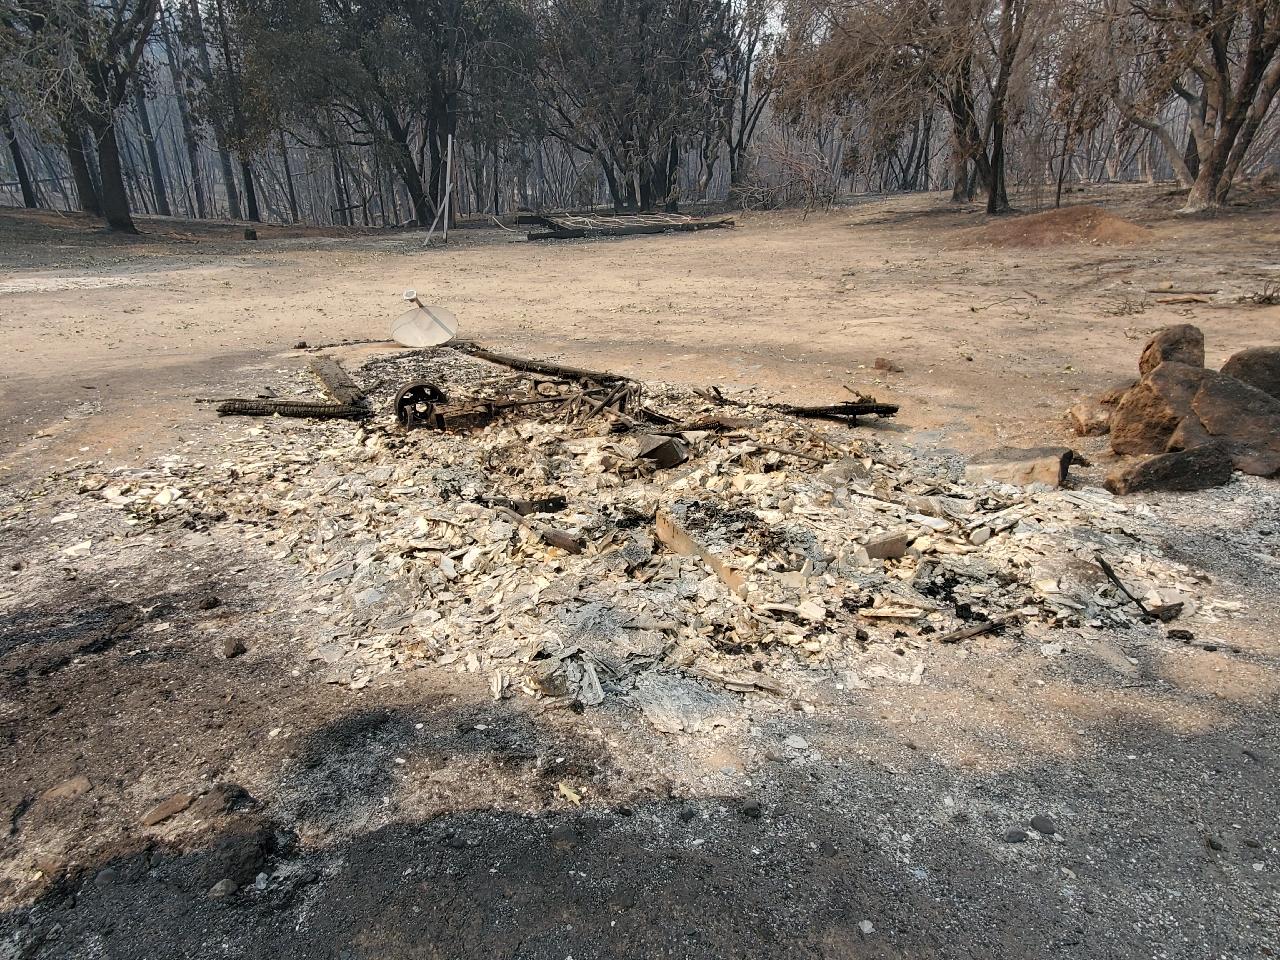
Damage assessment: destroyed